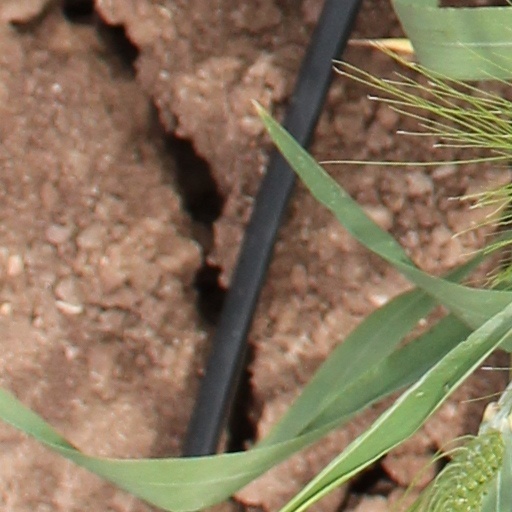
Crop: wheat